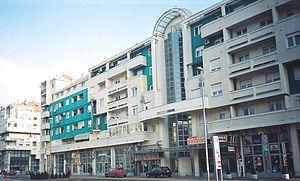
Cette page présente une liste des quartiers et des faubourgs de Novi Sad, en Serbie. Novi Sad est la capitale de la province autonome de Voïvodine et sa zone métropolitaine regroupe 341 625 habitants.